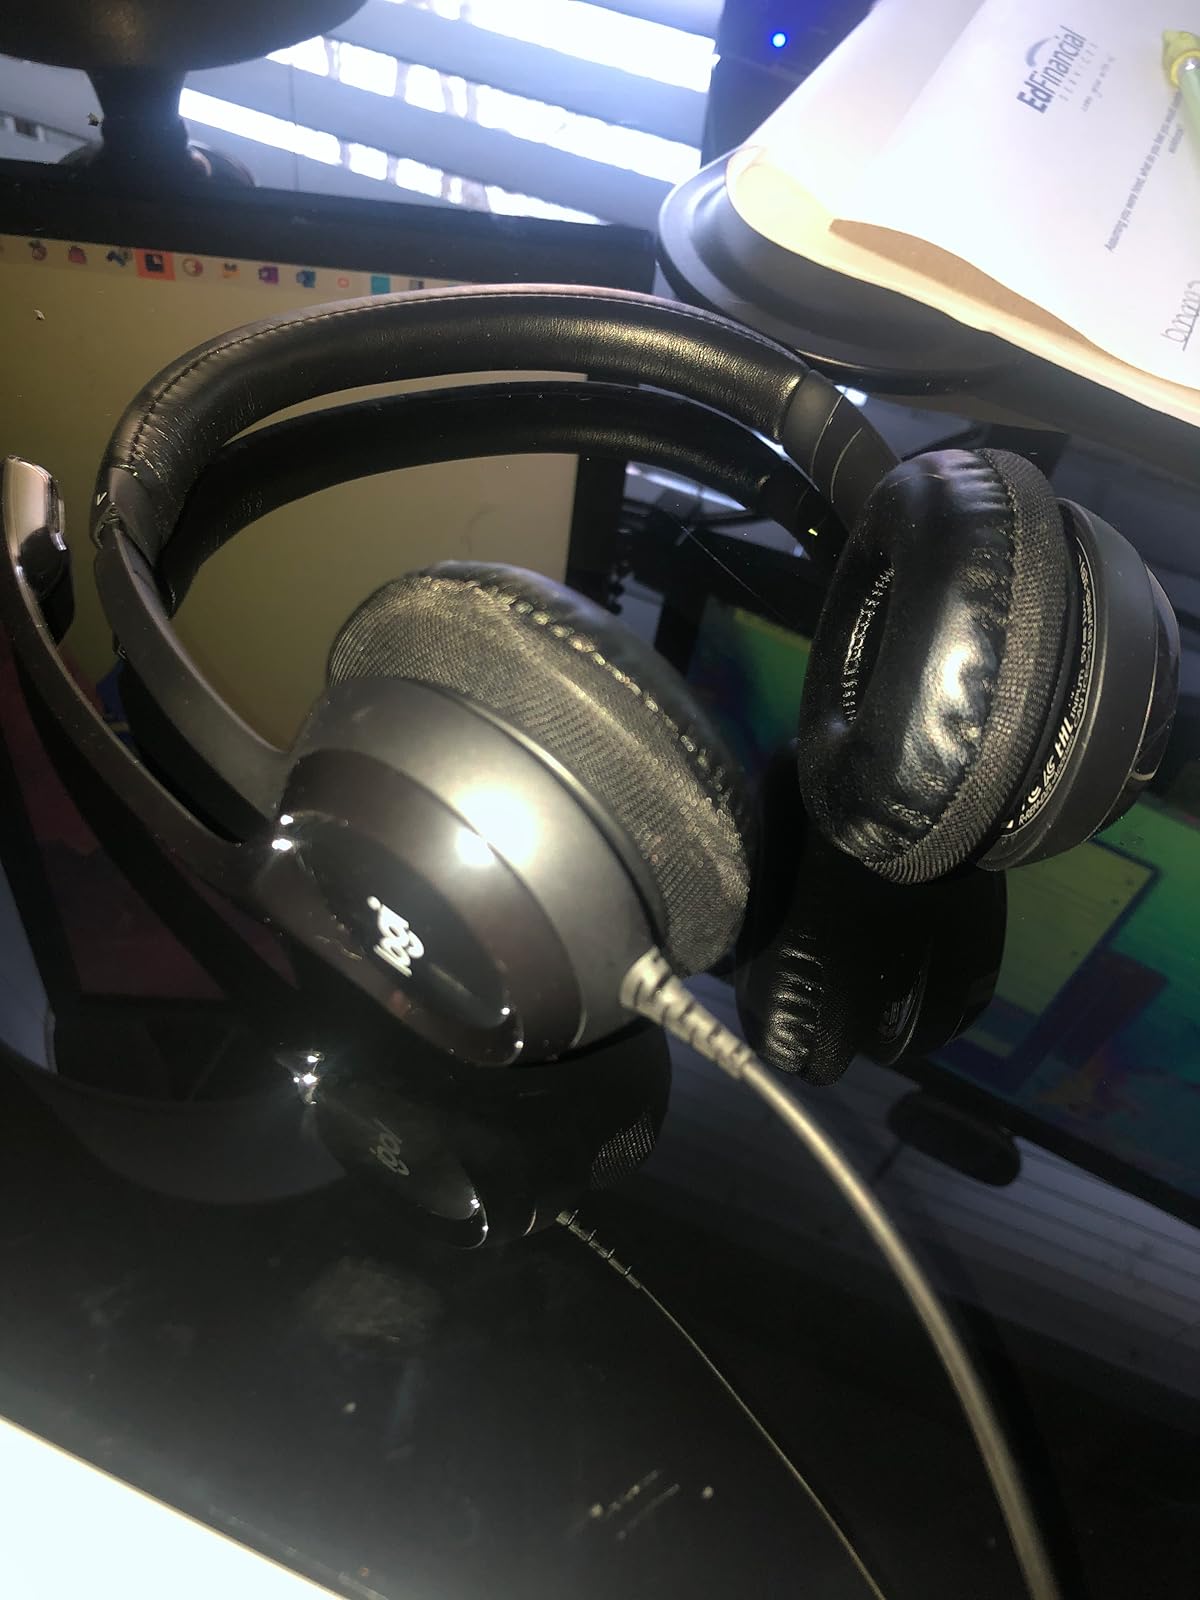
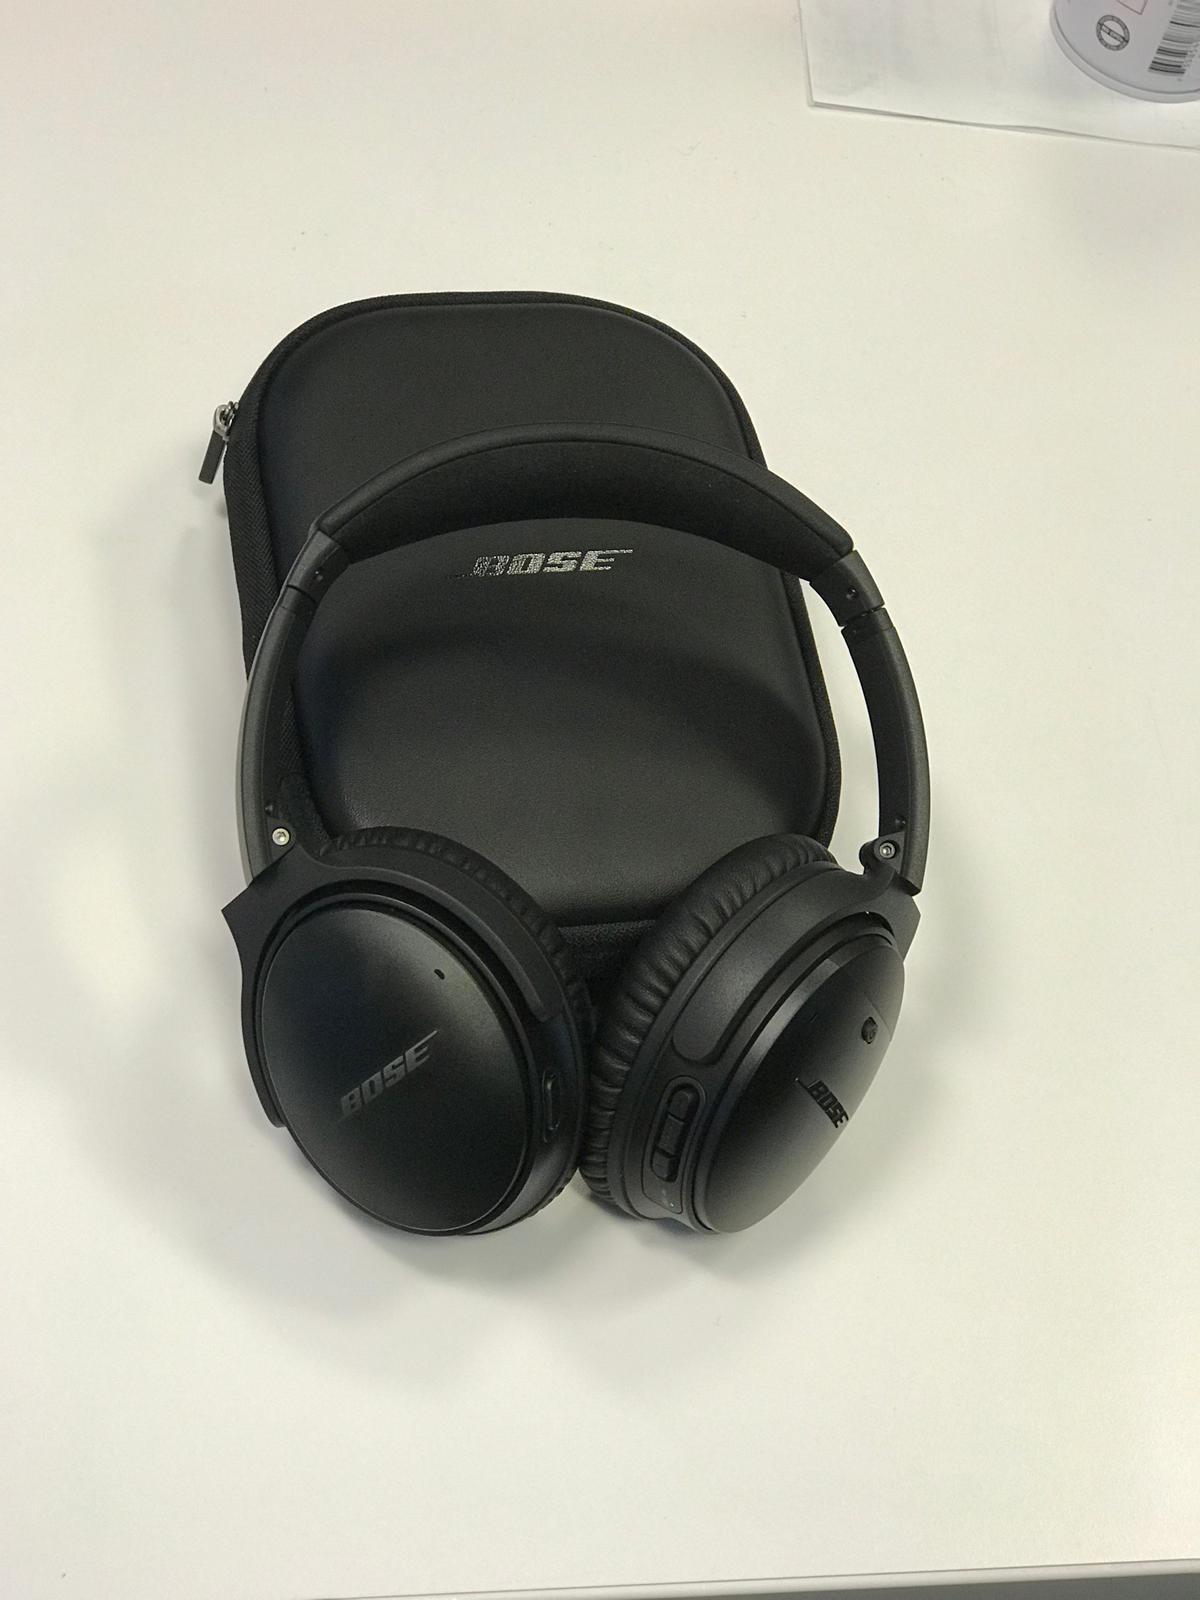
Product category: headphones
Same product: no